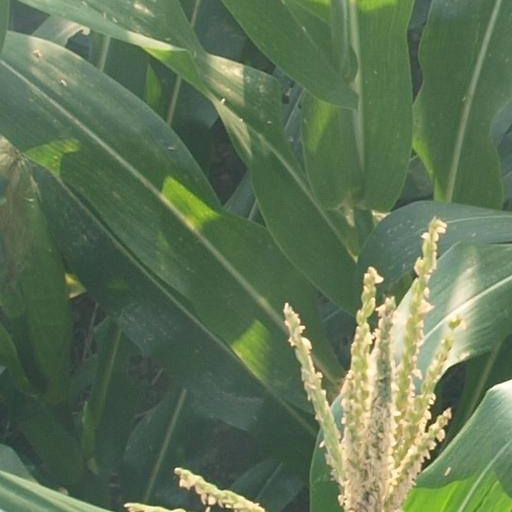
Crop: maize; corn